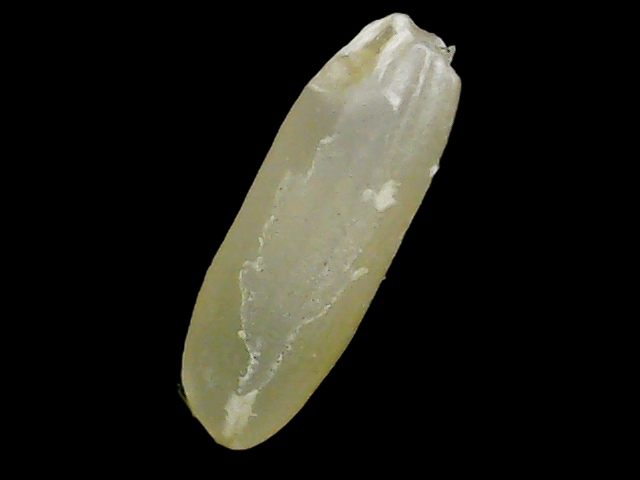
Rice variety: Binadhan11